The Art of Love (album)

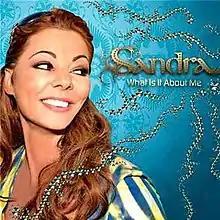
"What Is It About Me" single cover

The Art of Love is the eighth studio album by German singer Sandra released in 2007 by Virgin Records.